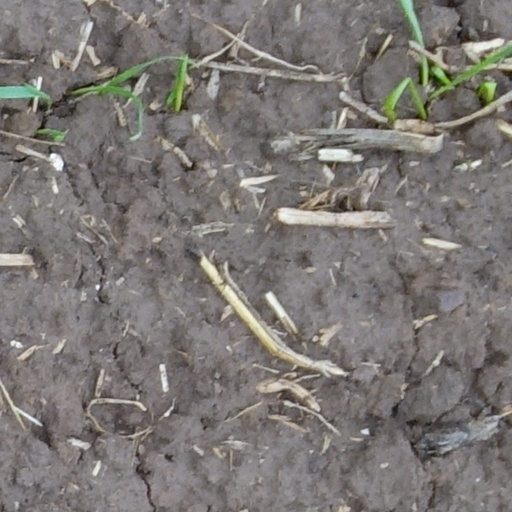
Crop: wheat